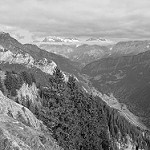
Label: B & W